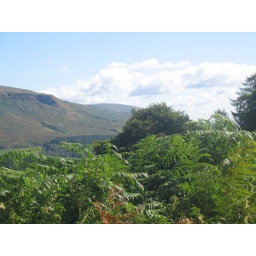
Low flying clouds in the back ground to Scottish hill side, with plants in the foreground